Roman Catholic Diocese of Fort Wayne–South Bend

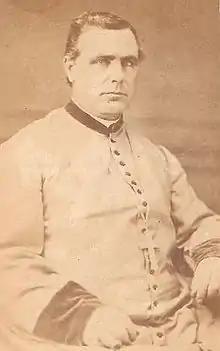
Bishop Dwenger (pre-1893)

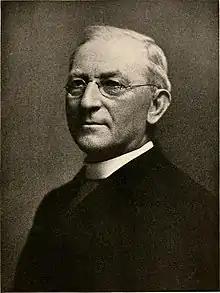
Bishop Alerding (1919)

In 1857, Pope Pius IX established the Diocese of Fort Wayne, taking its territory from the Diocese of Vincennes. The pope appointed Reverend John Luers of the Diocese of Cincinnati as the first bishop of Fort Wayne.